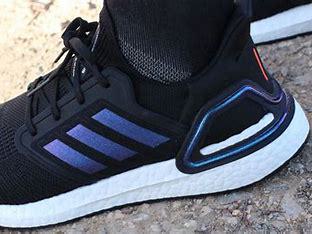
Brand: Adidas
Model: Ultra Boost 20